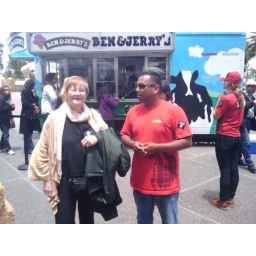
Luis in the red shirt is the Ben &amp;amp; Jerry's Tour manager.